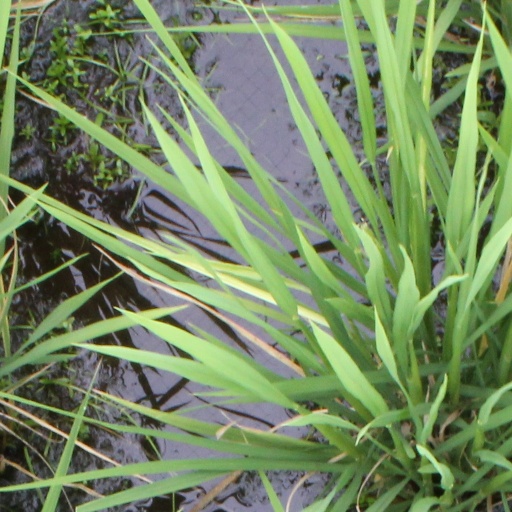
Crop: rice